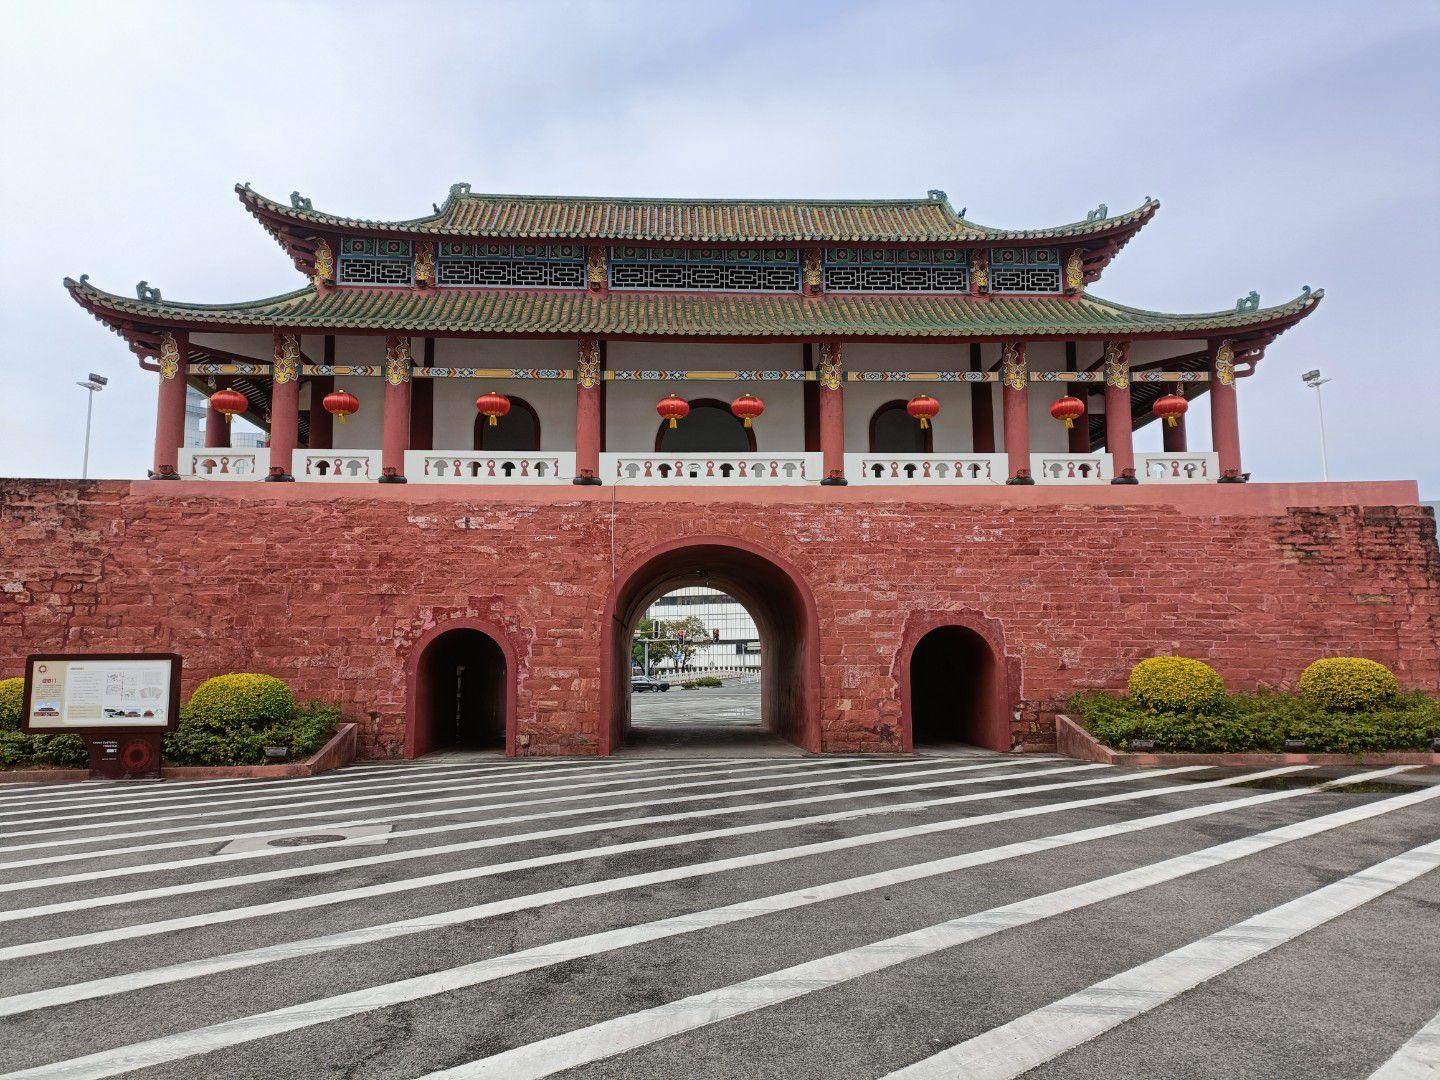
地标名称：迎恩门城楼